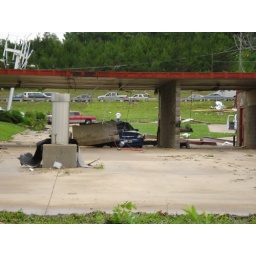
Another view of the car wash.. Notice how the only walls that fell was the ones that the car and the truck pulled in to.